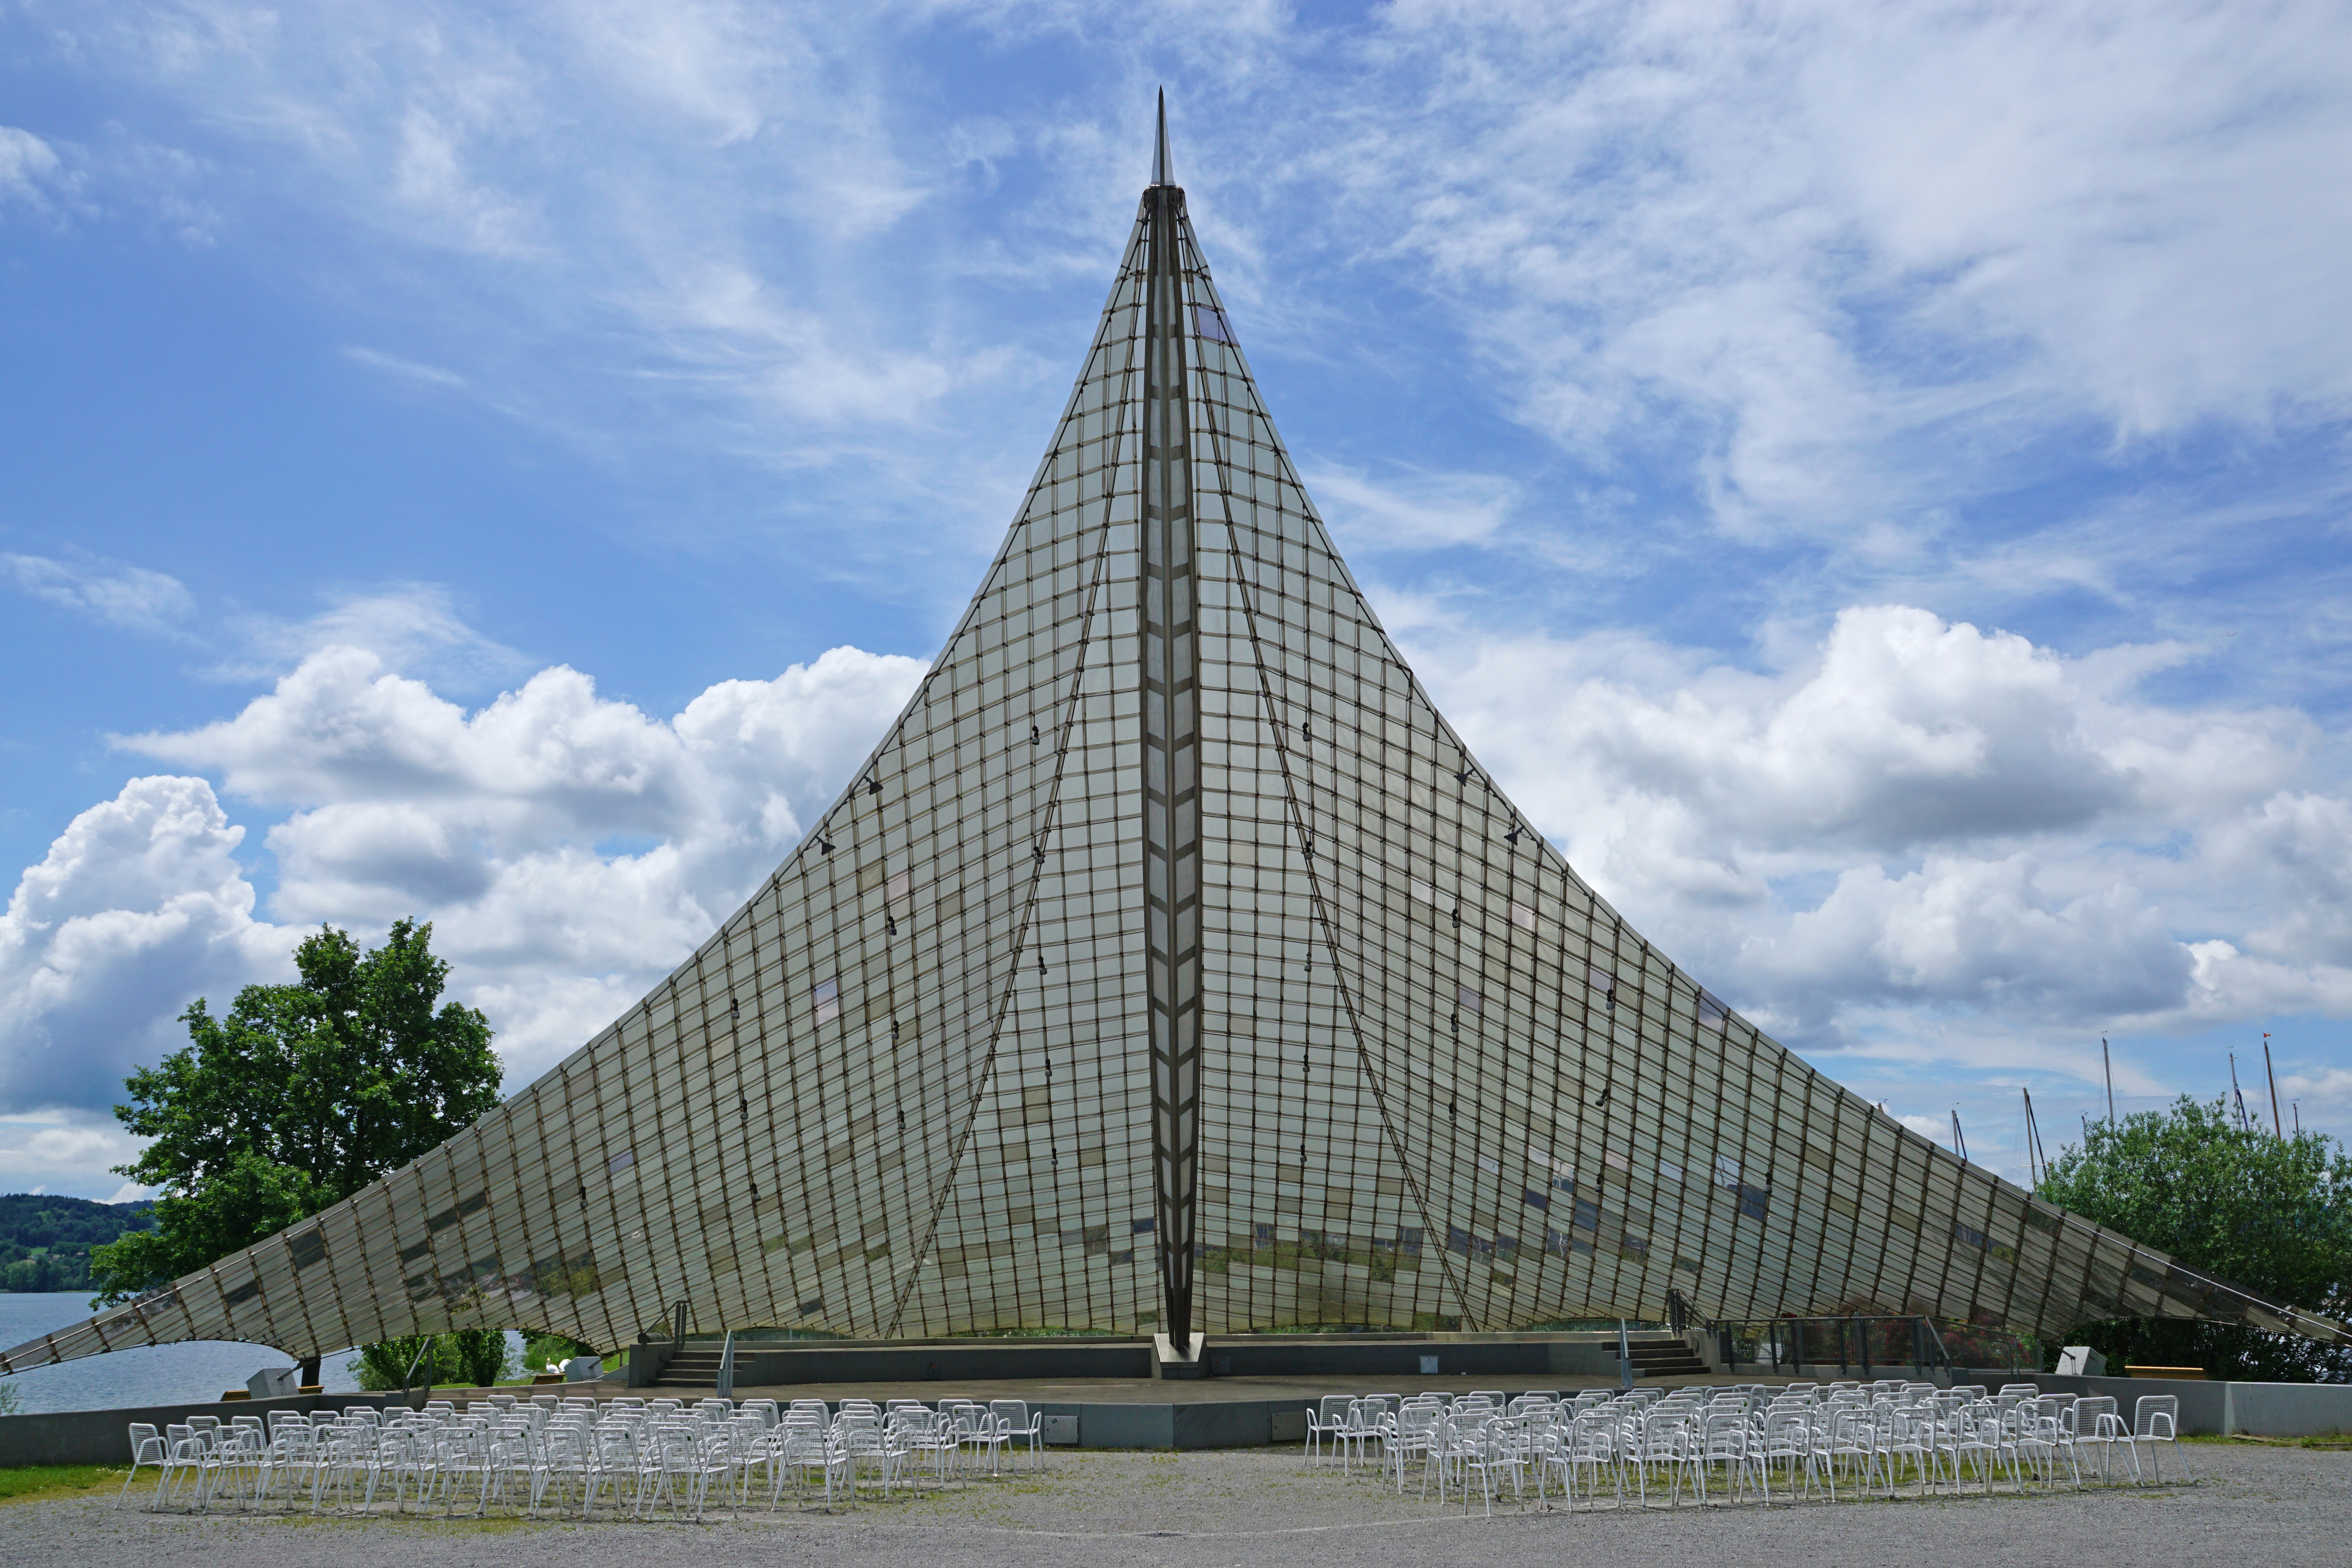
monument, tower, landmark, memorial, stage, lake constance, radolfzell, untersee, zellersee, mettnau, concert sailing